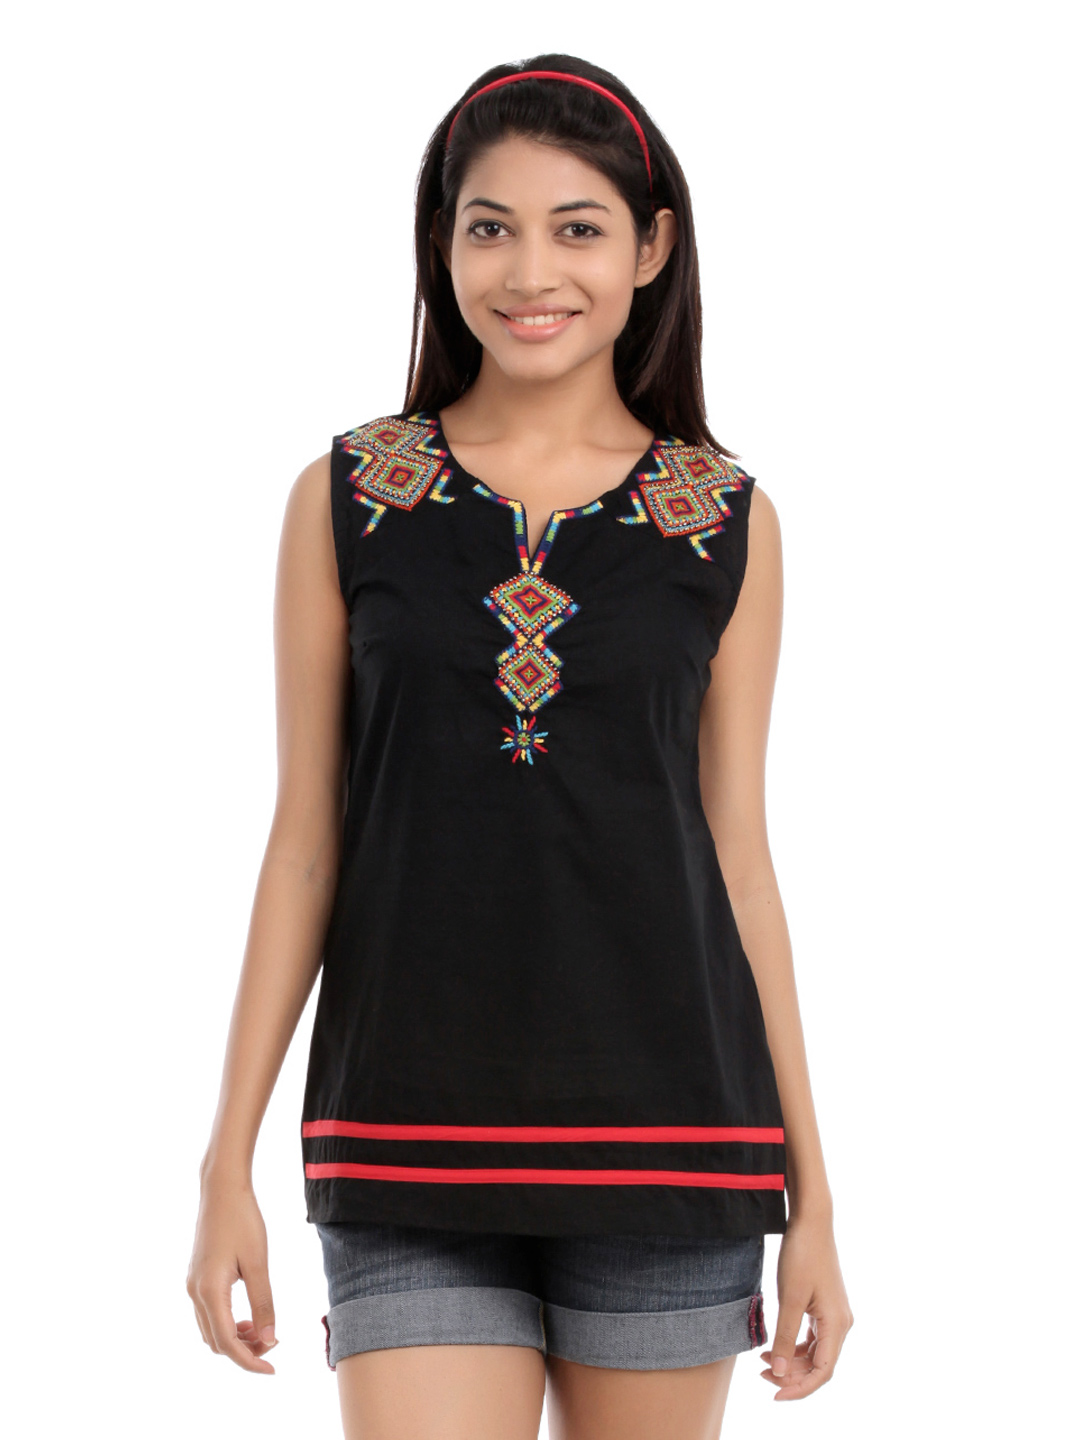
Fusion Beats Women Black Top
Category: Apparel / Topwear / Tops
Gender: Women
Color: Black
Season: Summer 2012
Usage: Casual